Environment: real
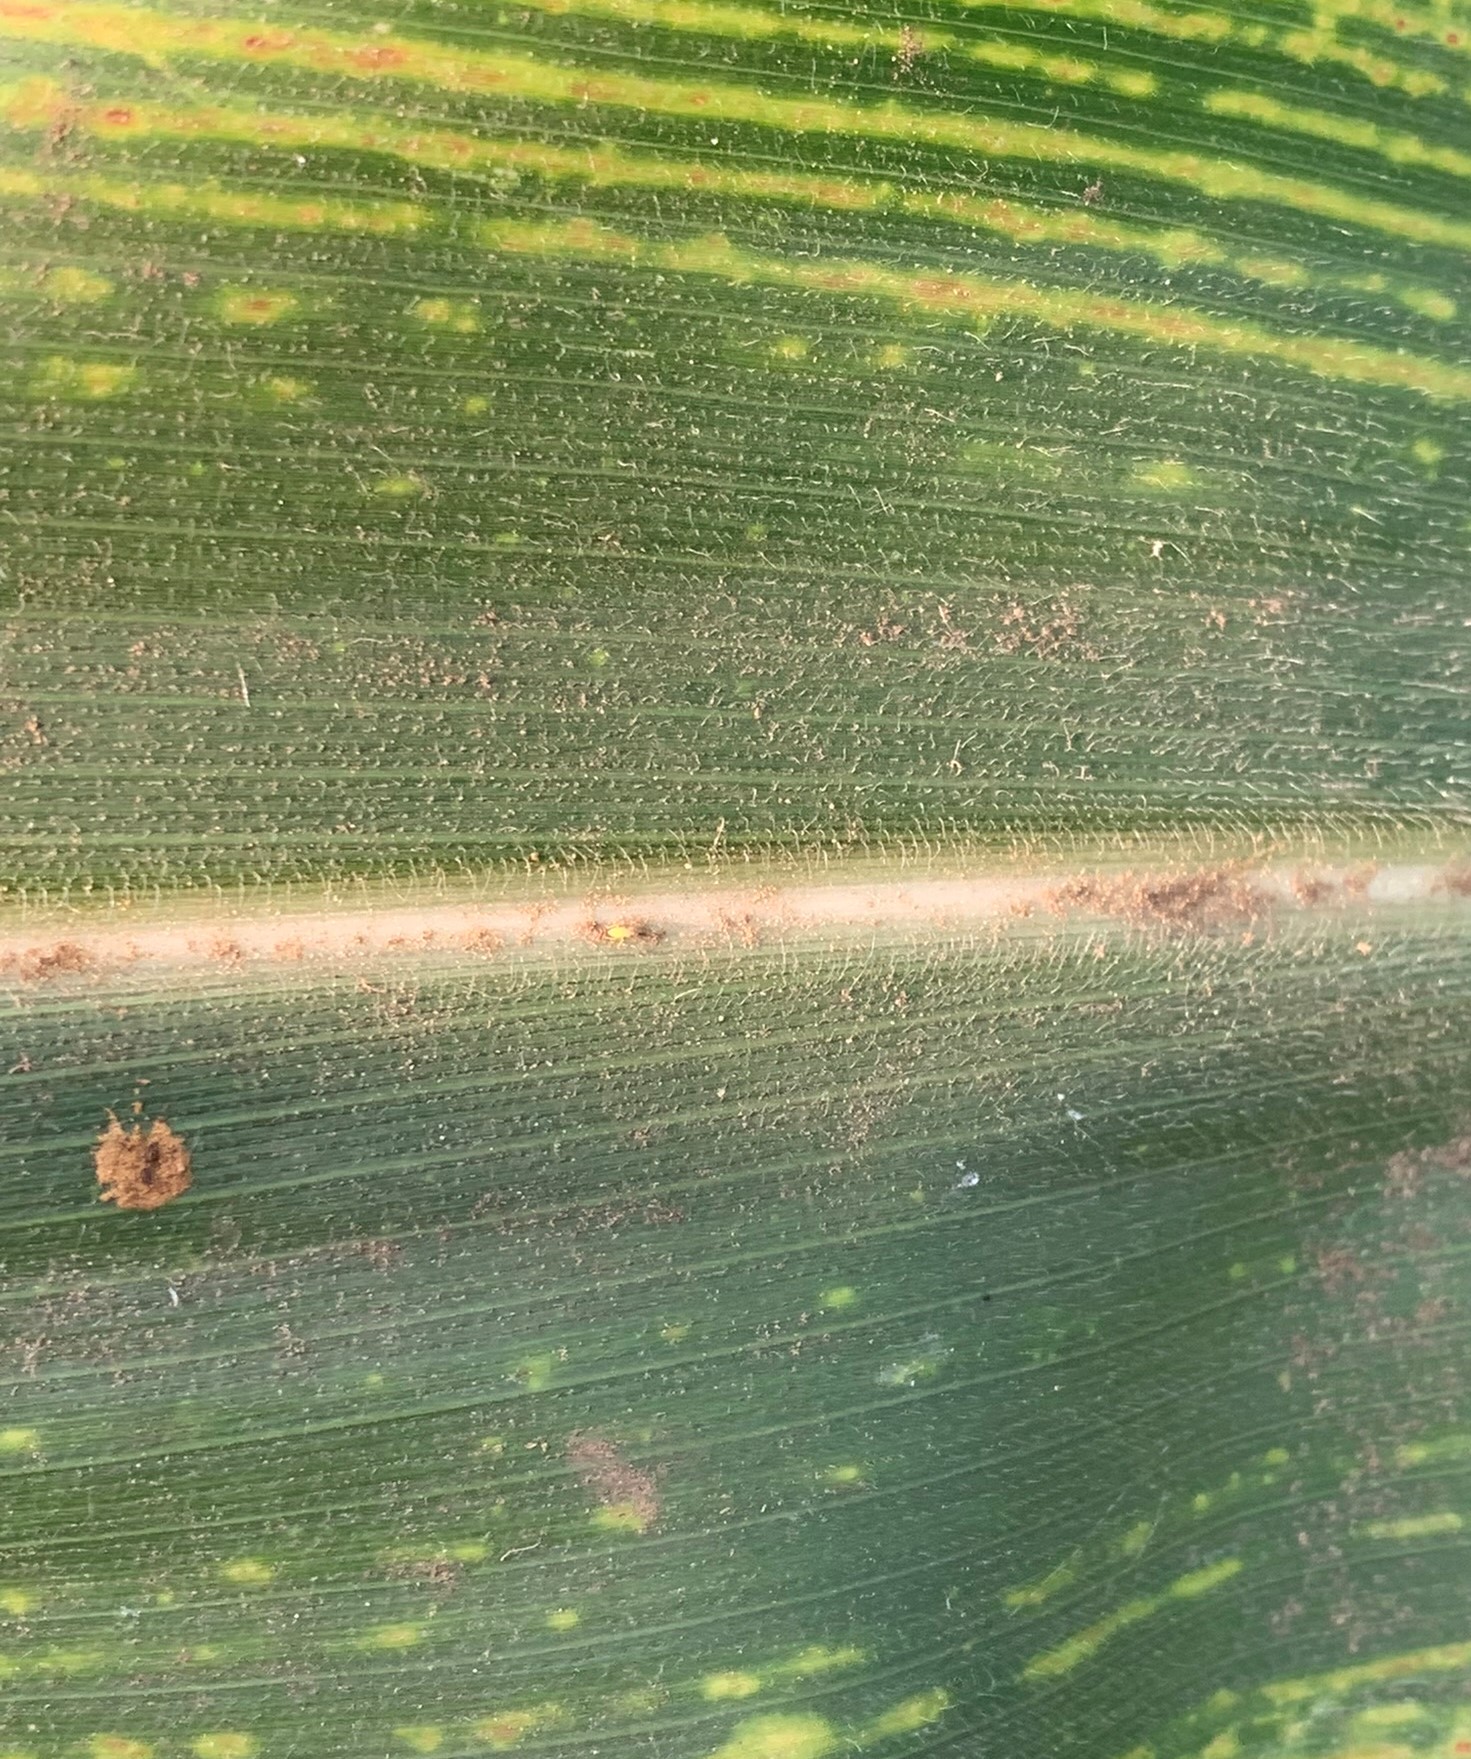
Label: lethal_necrosis